United States Army Armor School

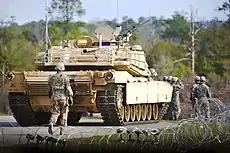
Officers in the ABOLC prepare an M1A2 for live-fire training at Ft. Benning.

The Armor Basic Officer Leaders Course (ABOLC) is the introductory skills course for United States Army Cavalry and Armor Second and First Lieutenants. These officers (all recent graduates of the United States Military Academy, Army Reserve Officers' Training Corps, and Officer Candidate School) receive 19 weeks of training in basic leadership skills, maneuver and firepower tactics, gunnery, platoon and company level strategy, and strategic and tactical planning. The purpose of ABOLC is to produce armor officers capable of decisive and effective operations to lead a tank platoon in support of a combined arms team.